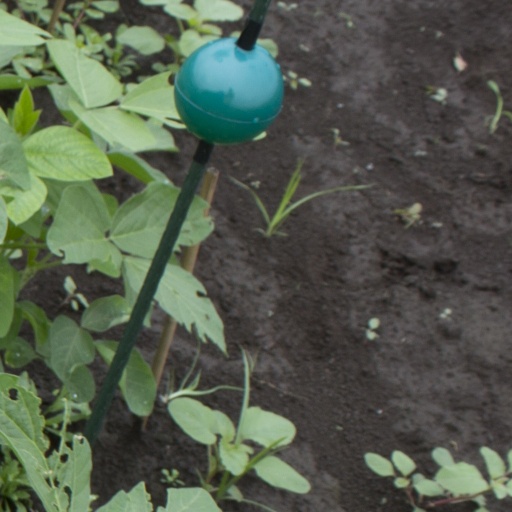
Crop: soybean